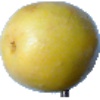
Label: Maracuja 1